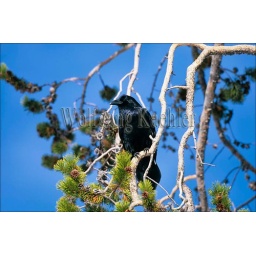
Usa, wyoming, yellowstone national park, raven sitting in lodgepole pine tree, winter scene